Donald Kuspit

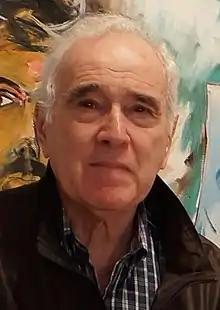
Donald Kuspit, September 2012

Donald Kuspit (born March 26, 1935) is an American art critic and poet, known for his practice of psychoanalytic art criticism. He has published on the subjects of avant-garde aesthetics, postmodernism, modern art, and conceptual art.